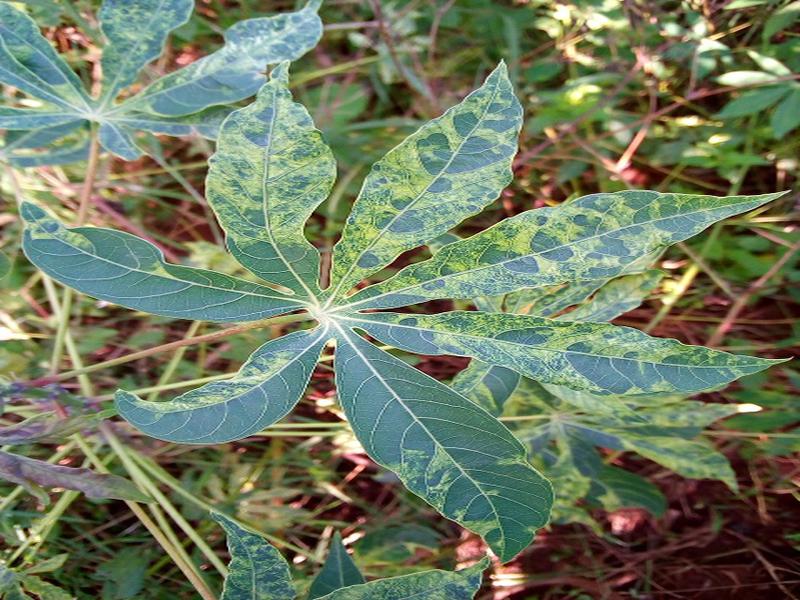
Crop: cassava
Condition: mosaic_disease